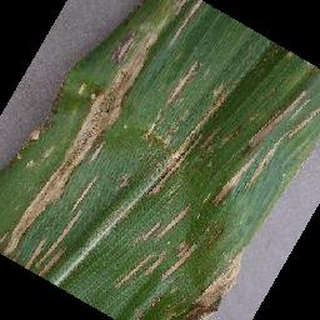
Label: corn_cercospora_leaf_spot